Bas-Saint-Laurent

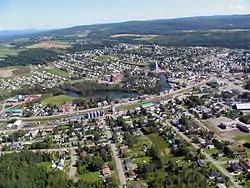
Amqui

Rivière-du-Loup is the second most important city of Bas-Saint-Laurent. The main concurrent of Rimouski, the city houses 19,695 inhabitants in 2012. It is the result of the merging of Rivière-du-Loup with the municipality of the parish of Saint-Patrice-de-la-Rivière-du-Loup.